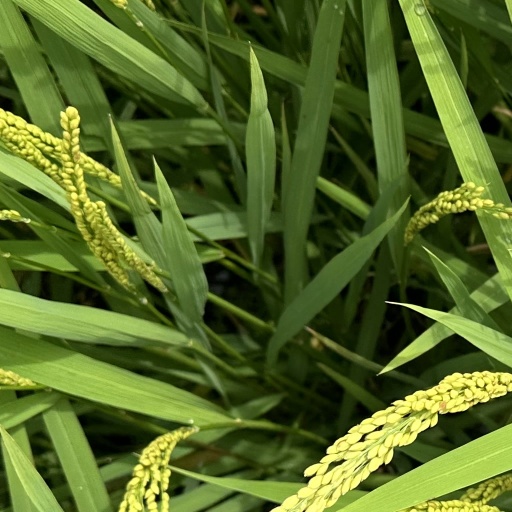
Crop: rice